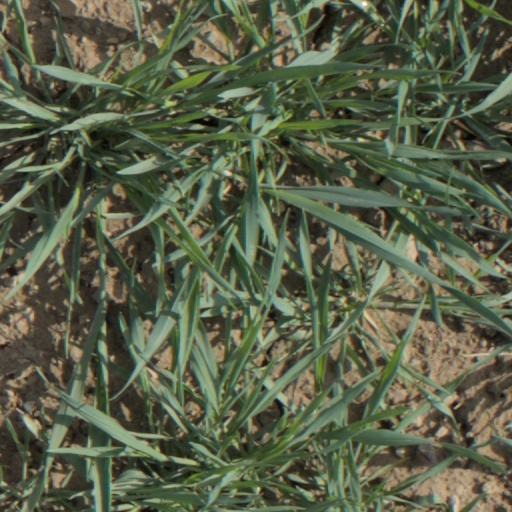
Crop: wheat